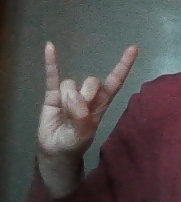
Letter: la